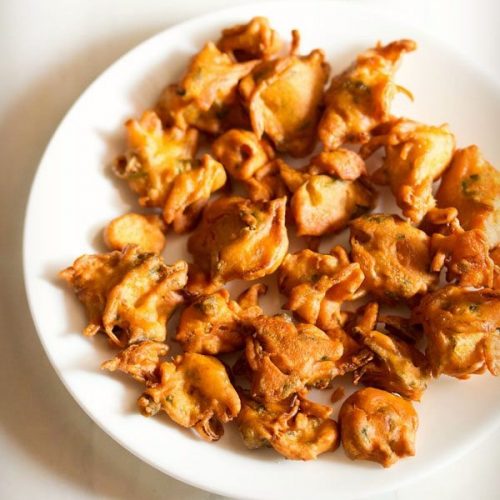
Dish: pakode